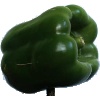
Label: Pepper Green 1